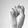
ASL letter: S